Country Club/Main Street station

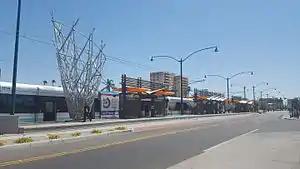

Country Club/Main Street station, also known as Center for Higher Education, is a station on the A Line of the Valley Metro Rail system in Mesa, Arizona, United States. The station is located one block east of the intersection of West Main Street and South Country Club Drive and opened on August 22, 2015 as part of Central Mesa Extension.